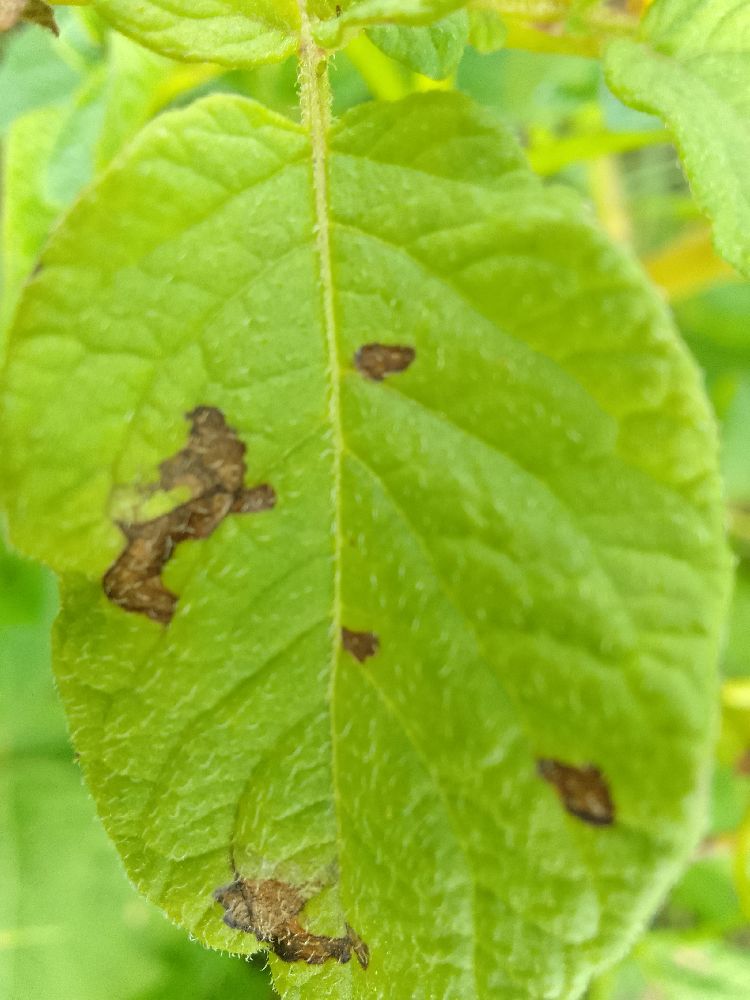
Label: Early blight